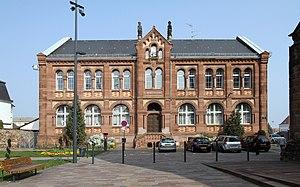
Haguenau
Haguenau, prononcé Hawenau en dialecte alsacien, est une commune française du département du Bas-Rhin. Sous-préfecture de département, elle fait partie de la région administrative Grand Est.